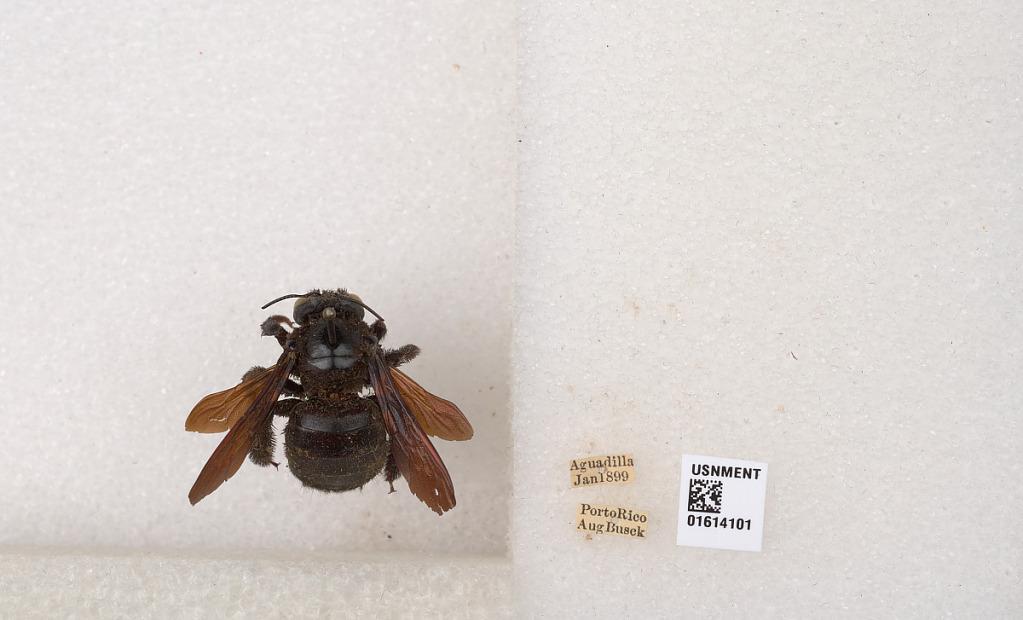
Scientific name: Xylocopa (Neoxylocopa) mordax Smith
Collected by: A. Busck
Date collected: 1899-1-1
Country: Puerto Rico
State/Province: Aguadilla
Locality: Aguadilla